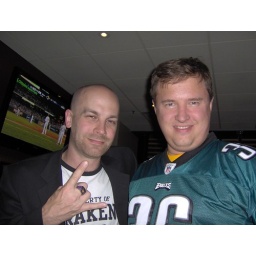
The FDO rocks the house at the Rookie Tailgate stop in the City of Brotherly Love.